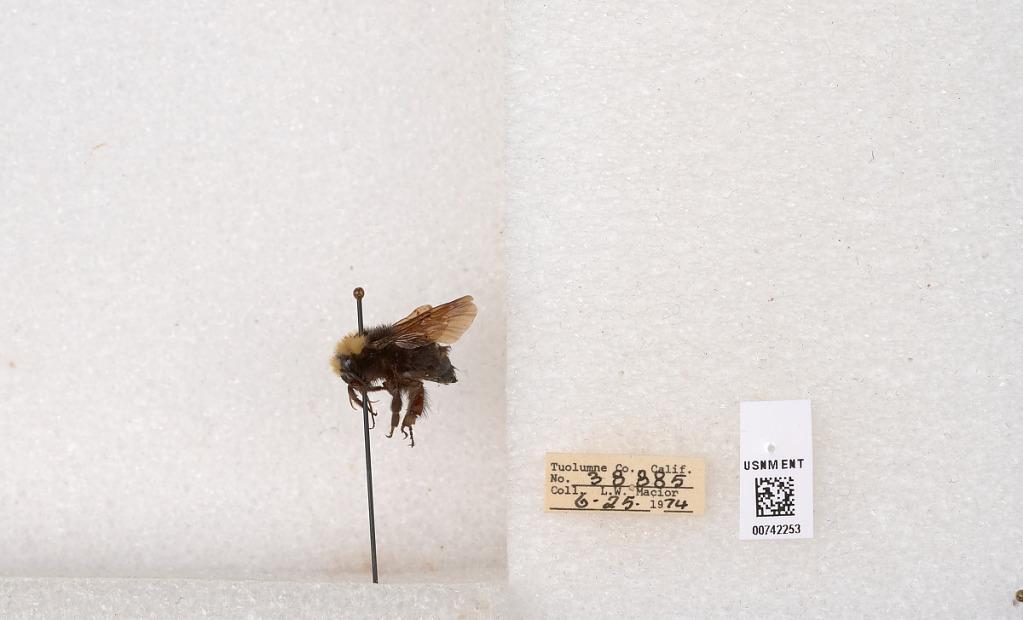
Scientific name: Bombus (Pyrobombus) vosnesenskii Radoszkowski
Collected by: L. Macior
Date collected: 1974-6-25
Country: United States
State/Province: California
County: Tuolumne
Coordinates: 38.0276, -119.955